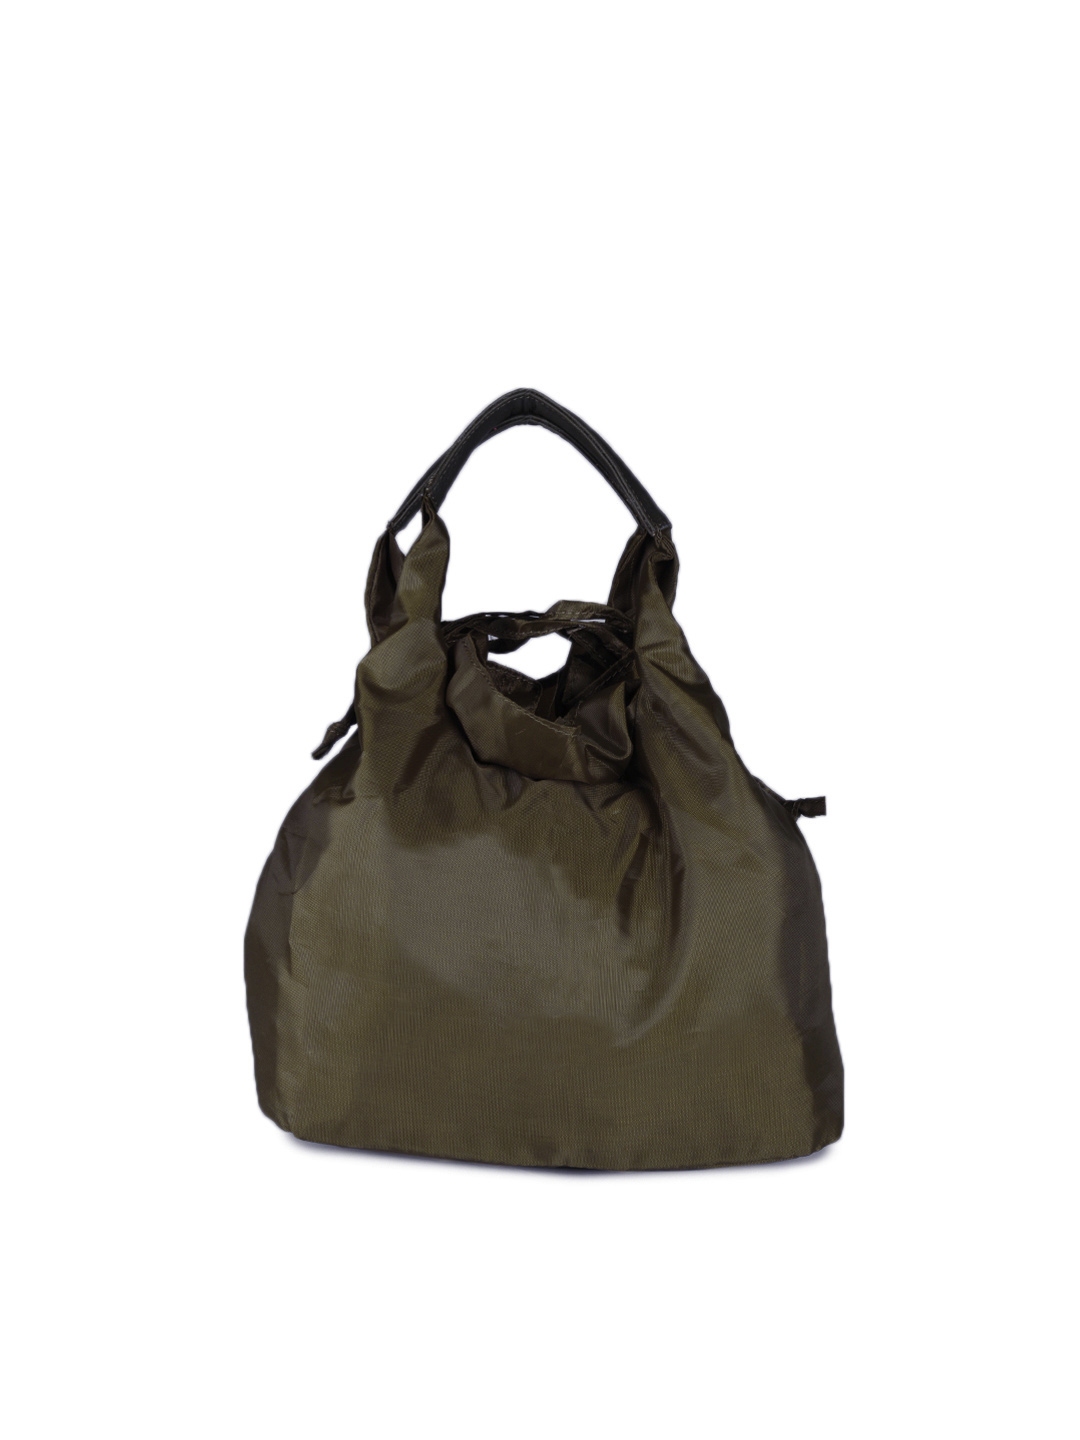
Baggit Women Olive Green Handbag
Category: Accessories / Bags / Handbags
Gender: Women
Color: Olive
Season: Fall 2012
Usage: Casual